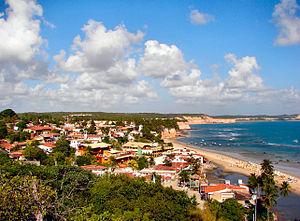
Tibau do Sul est une ville de l'État de Rio Grande do Norte au Brésil dans la microrégion du littoral sud.